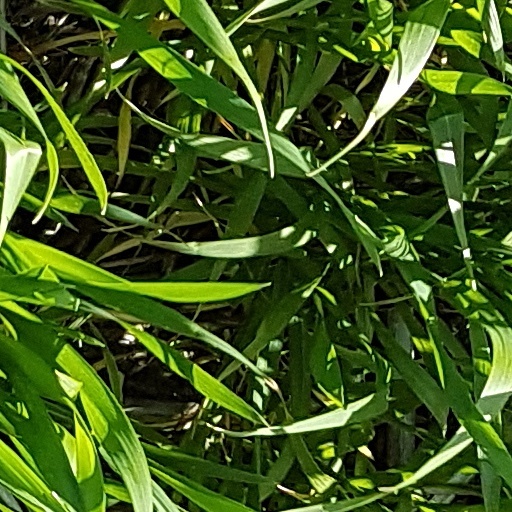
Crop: wheat